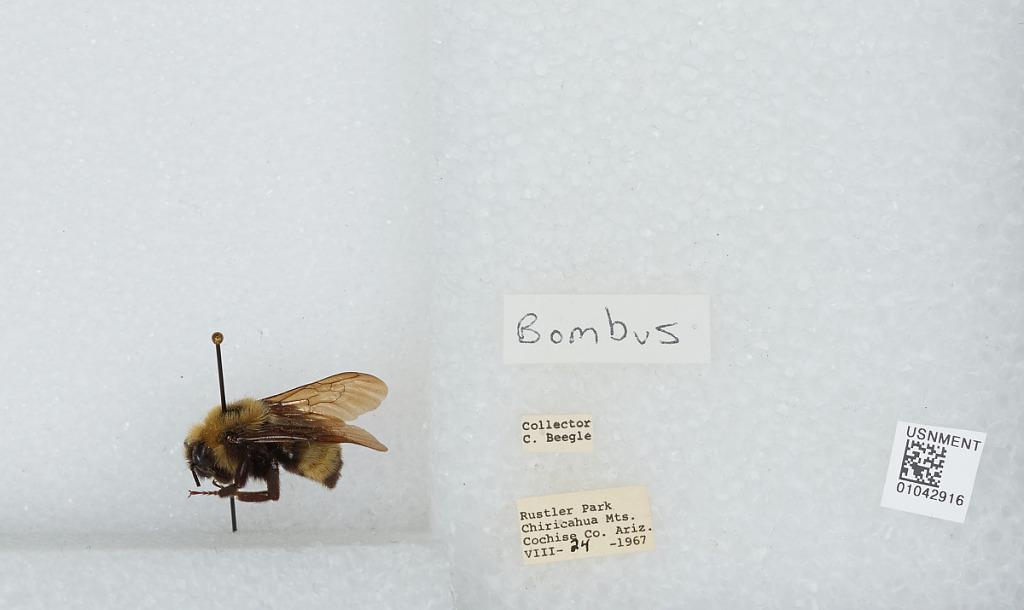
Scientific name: Bombus sp.
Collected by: C. Beegle
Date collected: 1967-8-24
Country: United States
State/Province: Arizona
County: Cochise
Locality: Rustler Park, Chiricahua Mountains.
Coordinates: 31.9036, -109.276